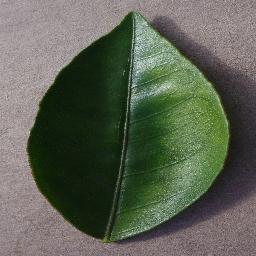
Label: Orange___Haunglongbing_(Citrus_greening)